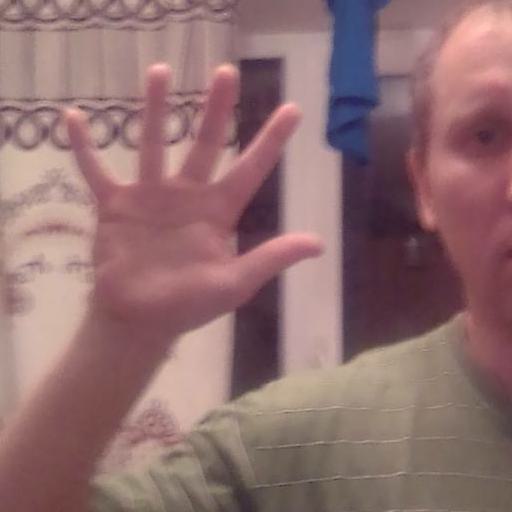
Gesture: palm